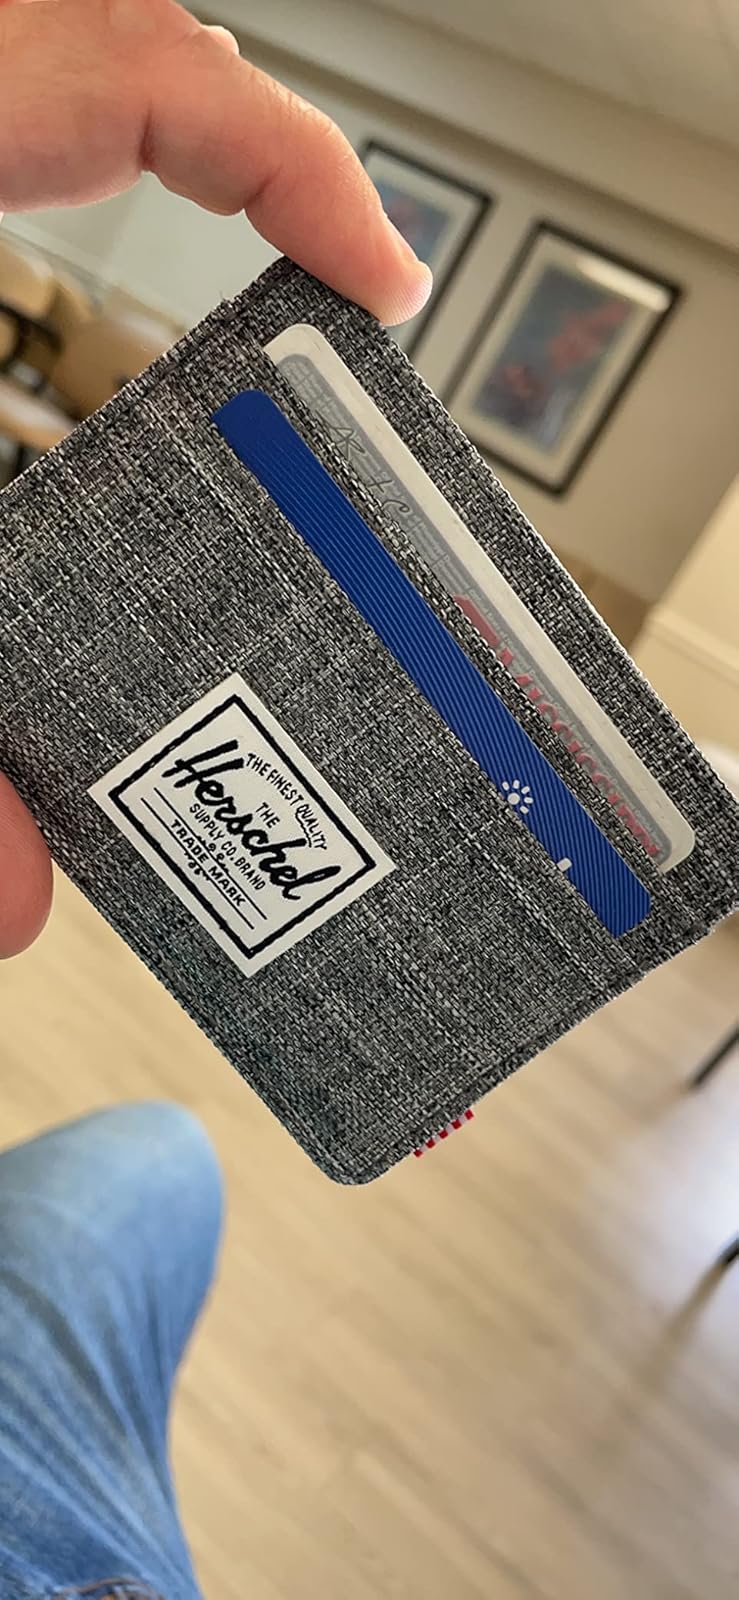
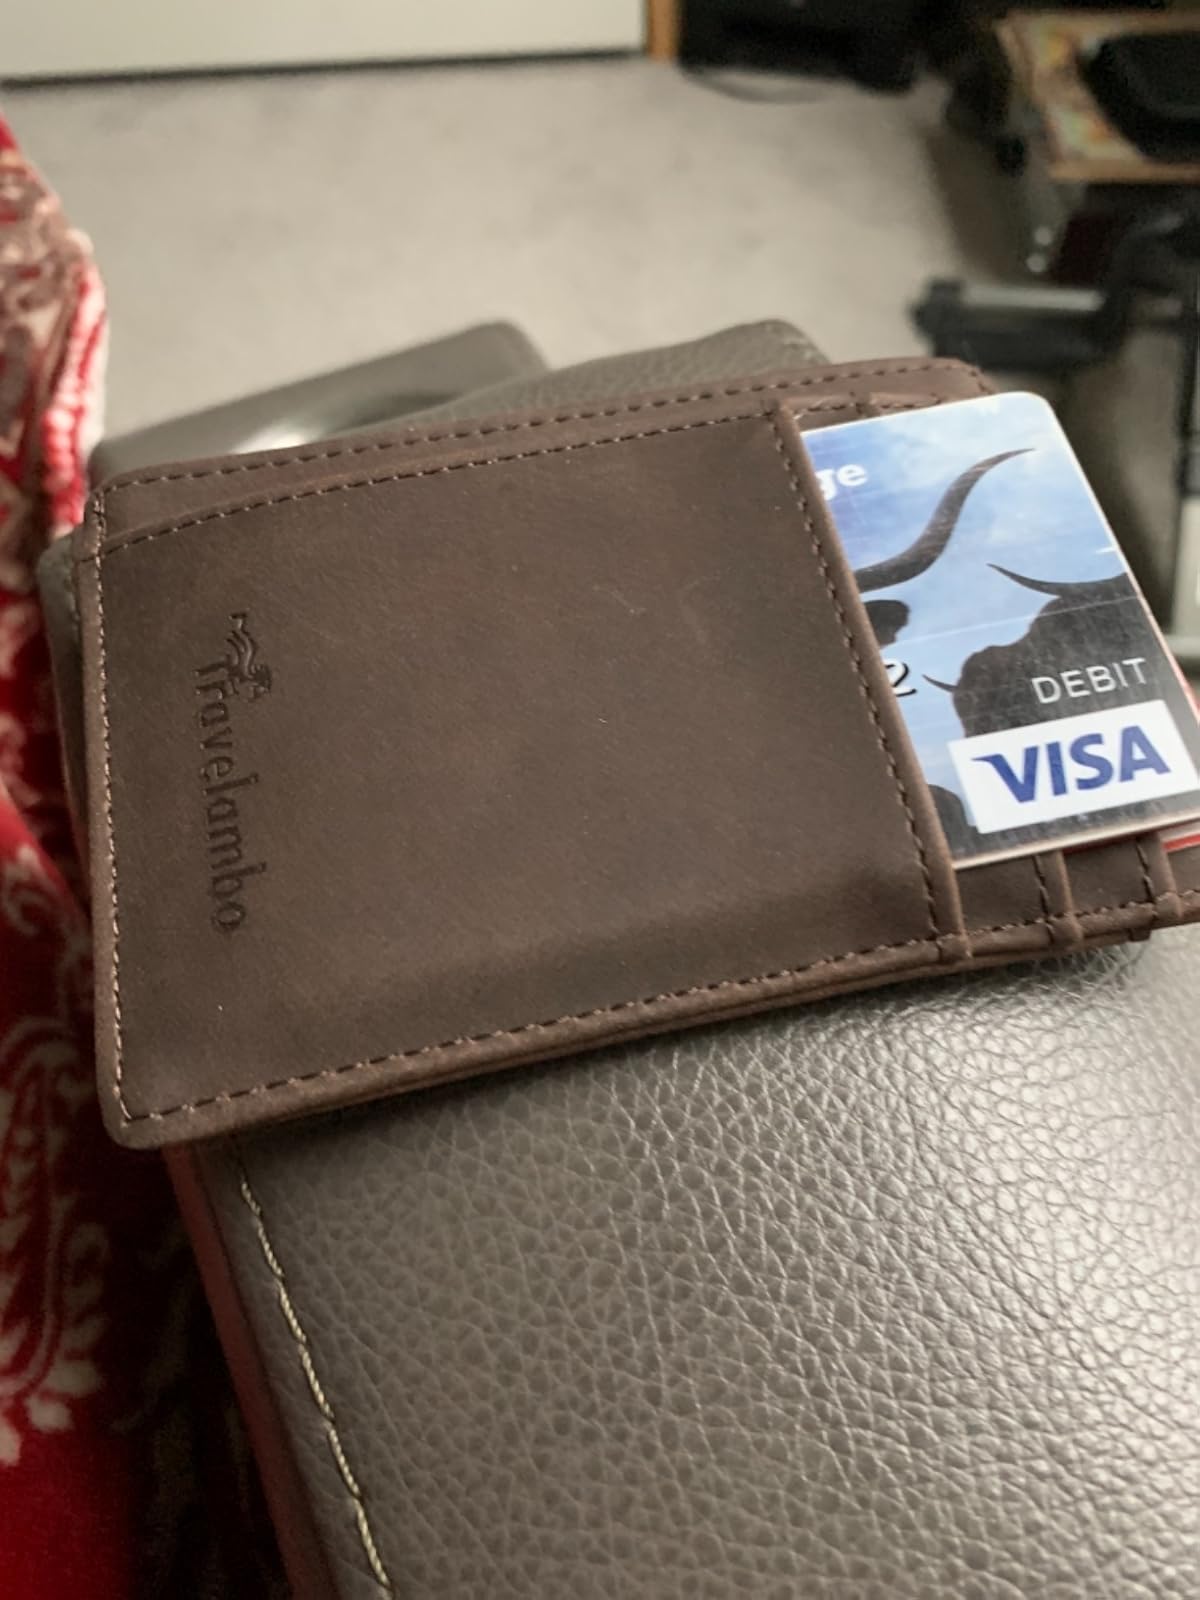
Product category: accessories_wallet
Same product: no